MLS Cup 2007

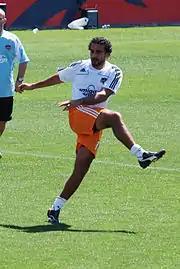
Dwayne De Rosario scored the winning goal for Houston and was named MLS Cup MVP.

The match was played in front of 39,859 spectators at RFK Memorial Stadium, including a large contingent of traveling New England and Houston supporters alongside the home D.C. United fans. The Revolution organized several free buses for fans traveling between Foxborough, Massachusetts, and RFK Memorial Stadium, and also organized a free viewing party at Gillette Stadium.